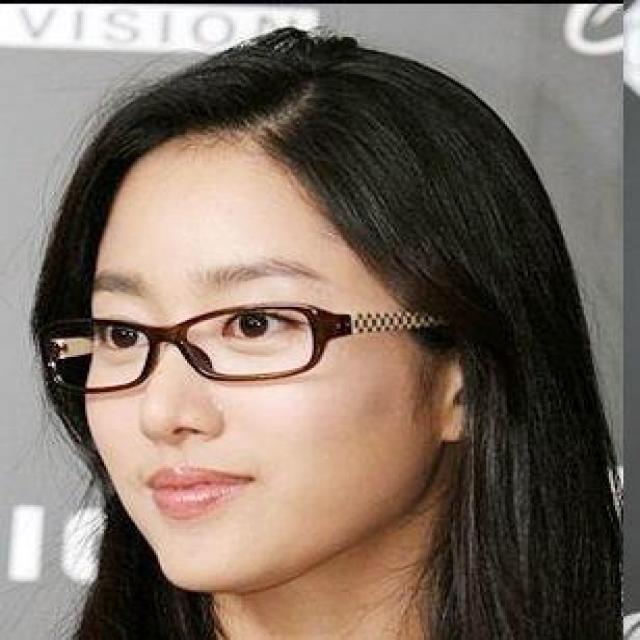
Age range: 21-44